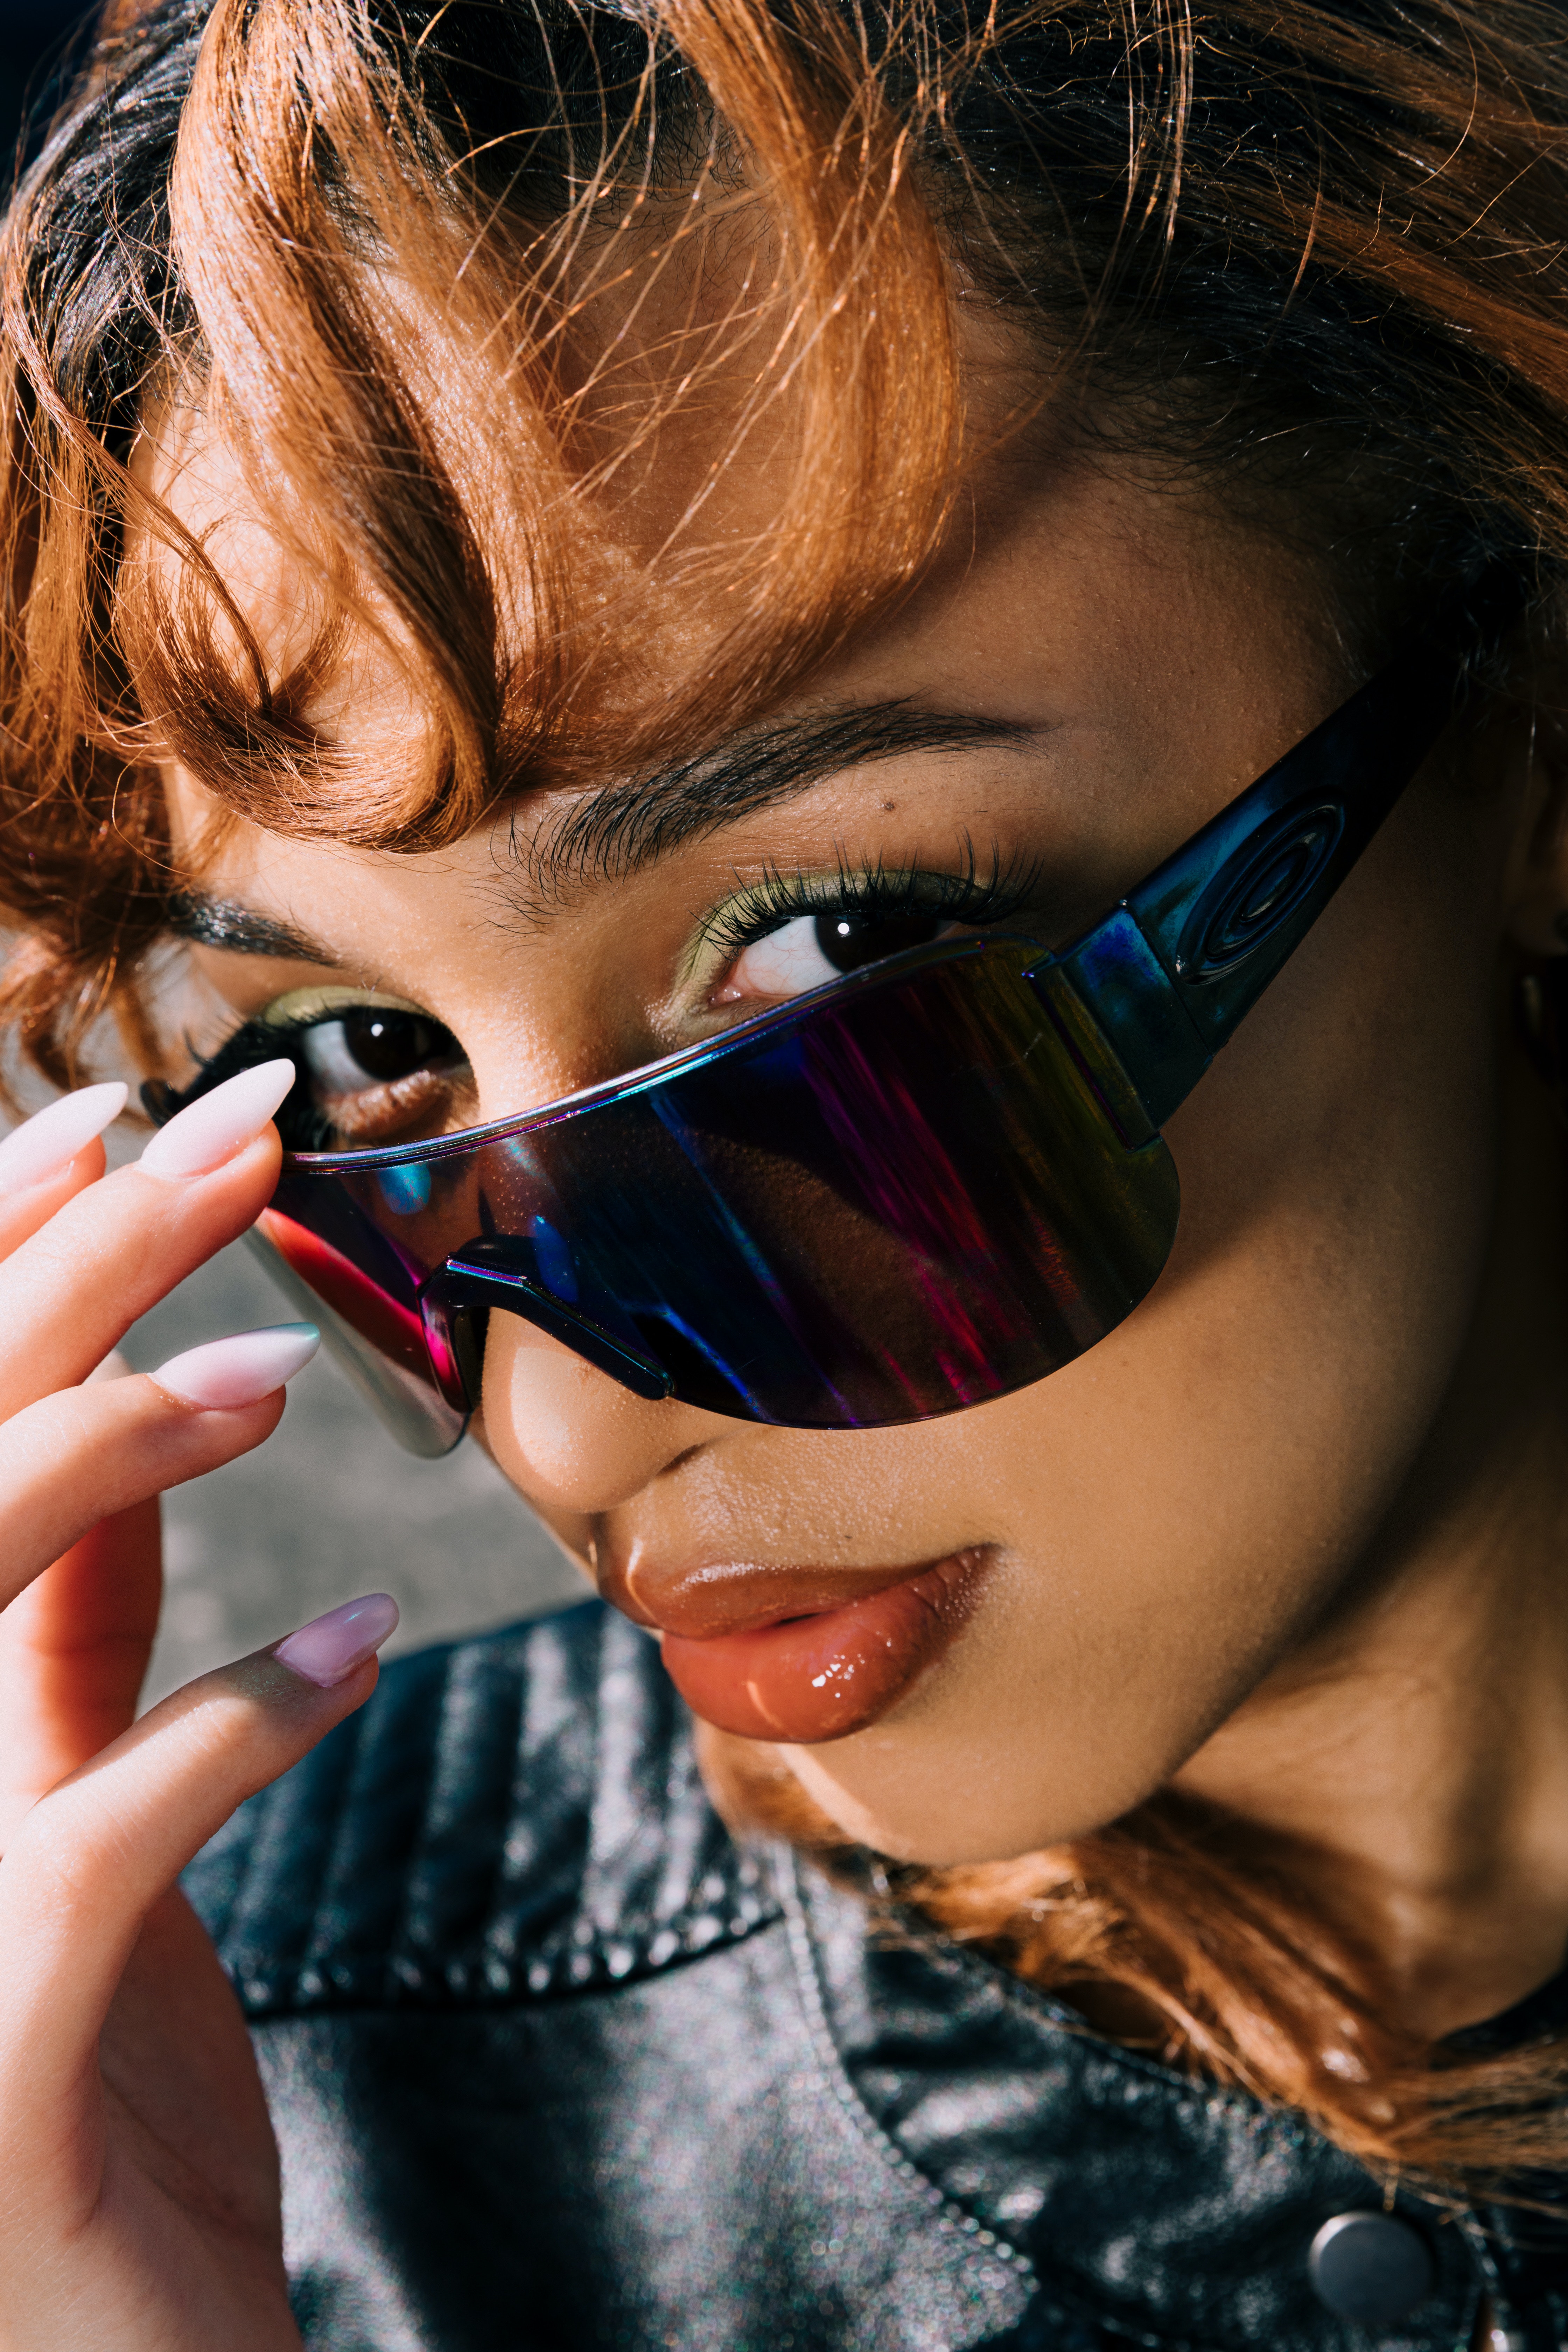
beauty, woman, skin, lip, eyebrow, vision care, hairstyle, mouth, facial expression, eyelash, organ, eyewear, human, neck, curious, iris, cool, fun, hearing, flash photography, electric blue, blond, nail, personal protective equipment, close up, science, brown hair, child, fashion accessory, hair coloring, toddler, cameras optics, vacation, glass, portrait photography